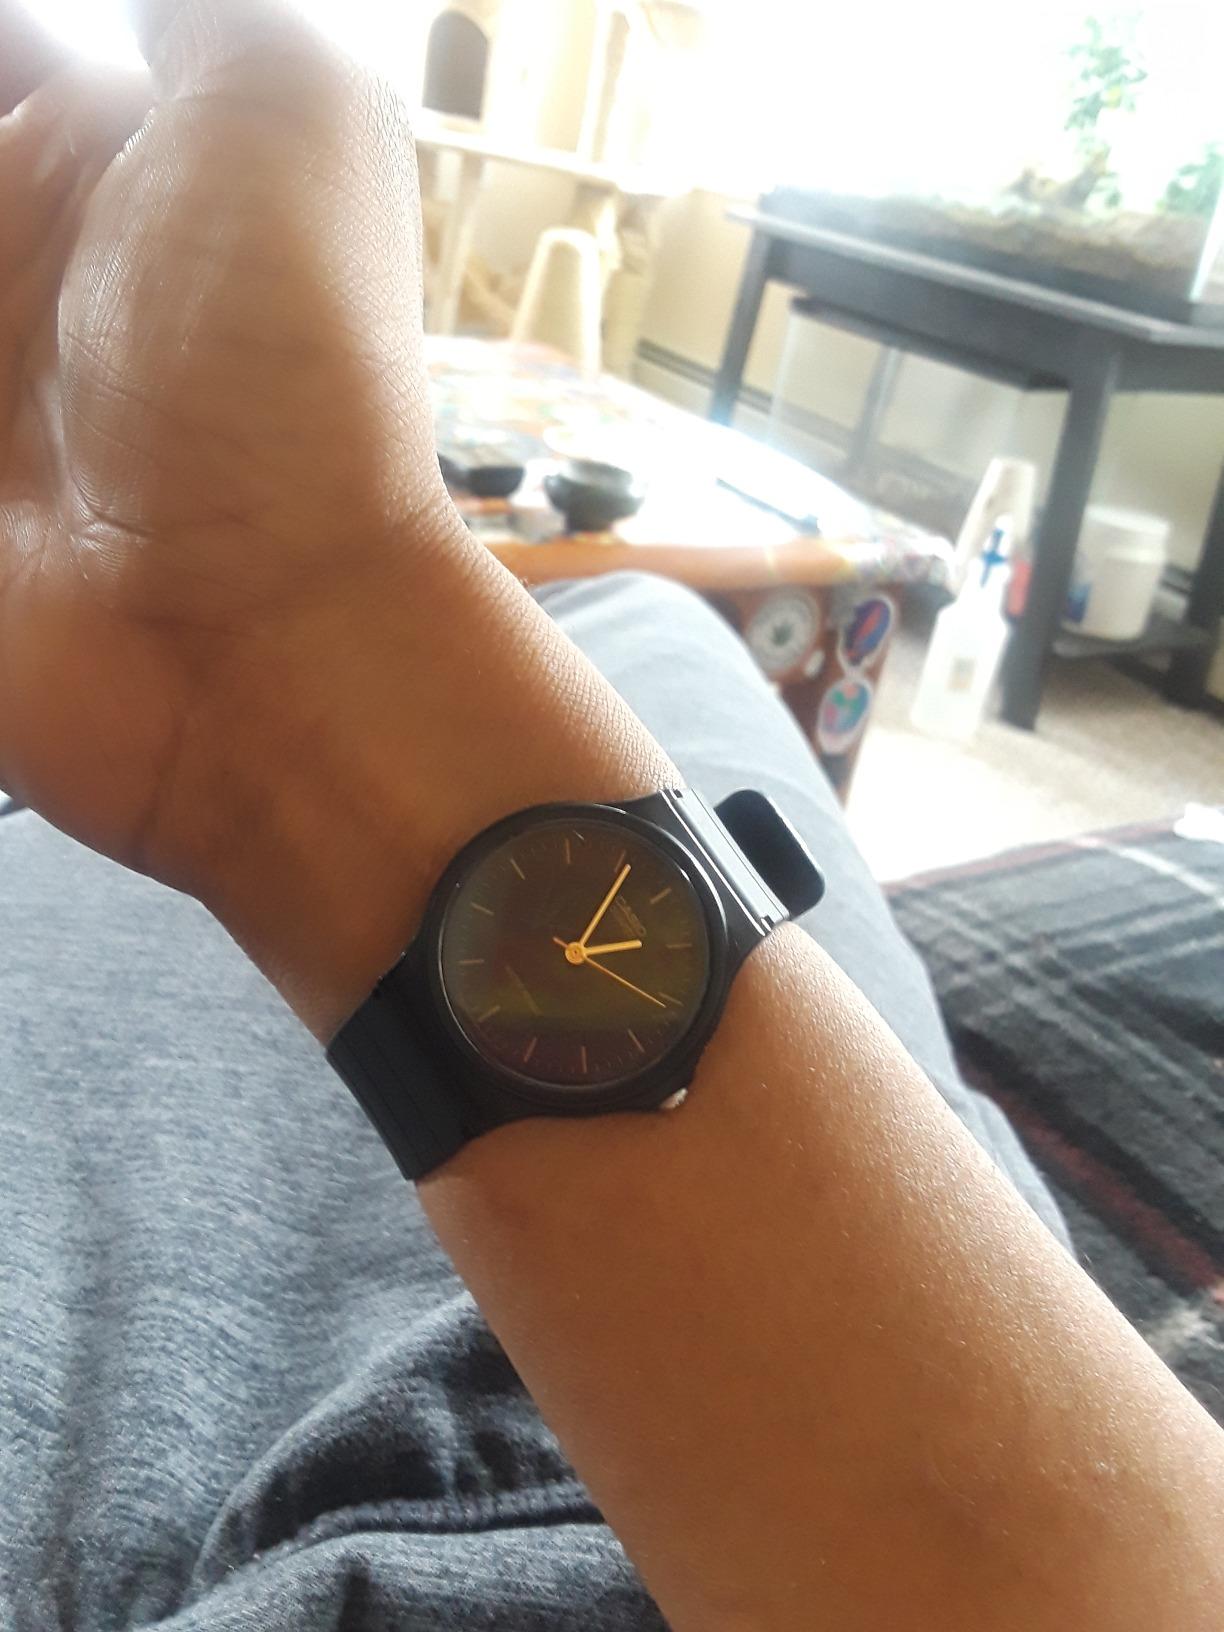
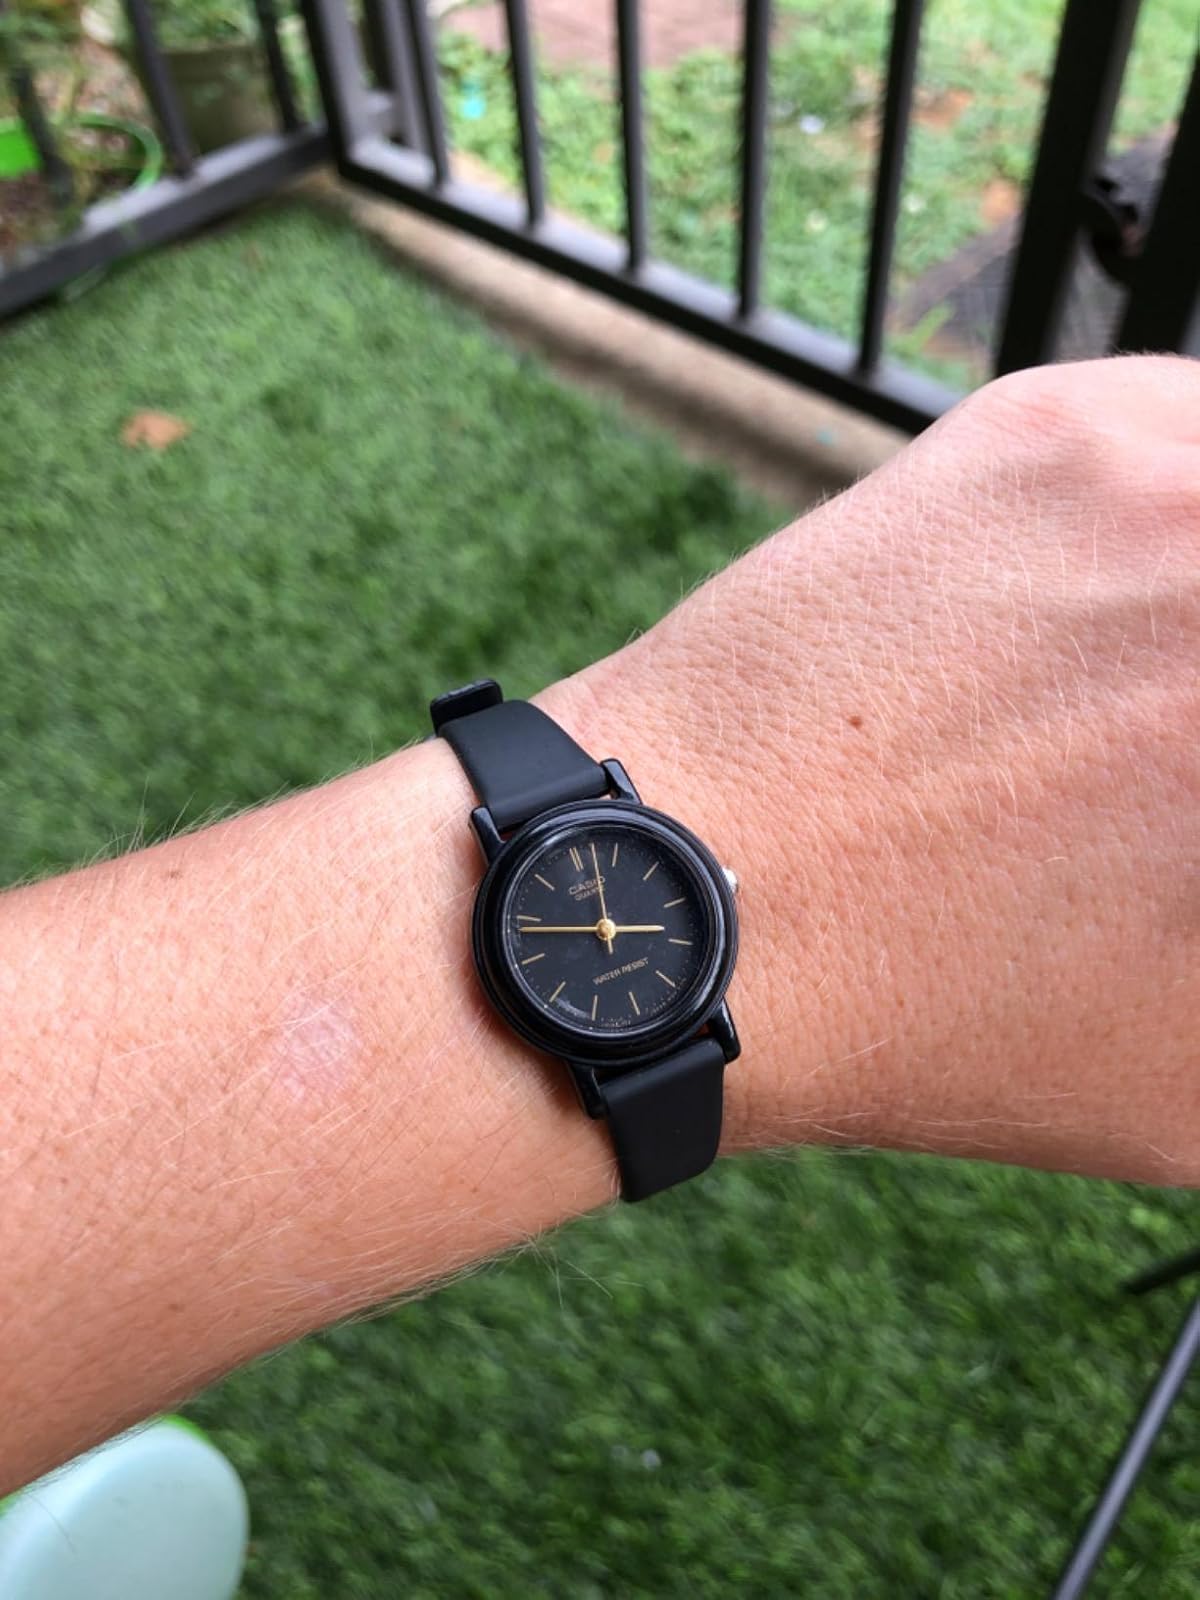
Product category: accessories_watch
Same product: no